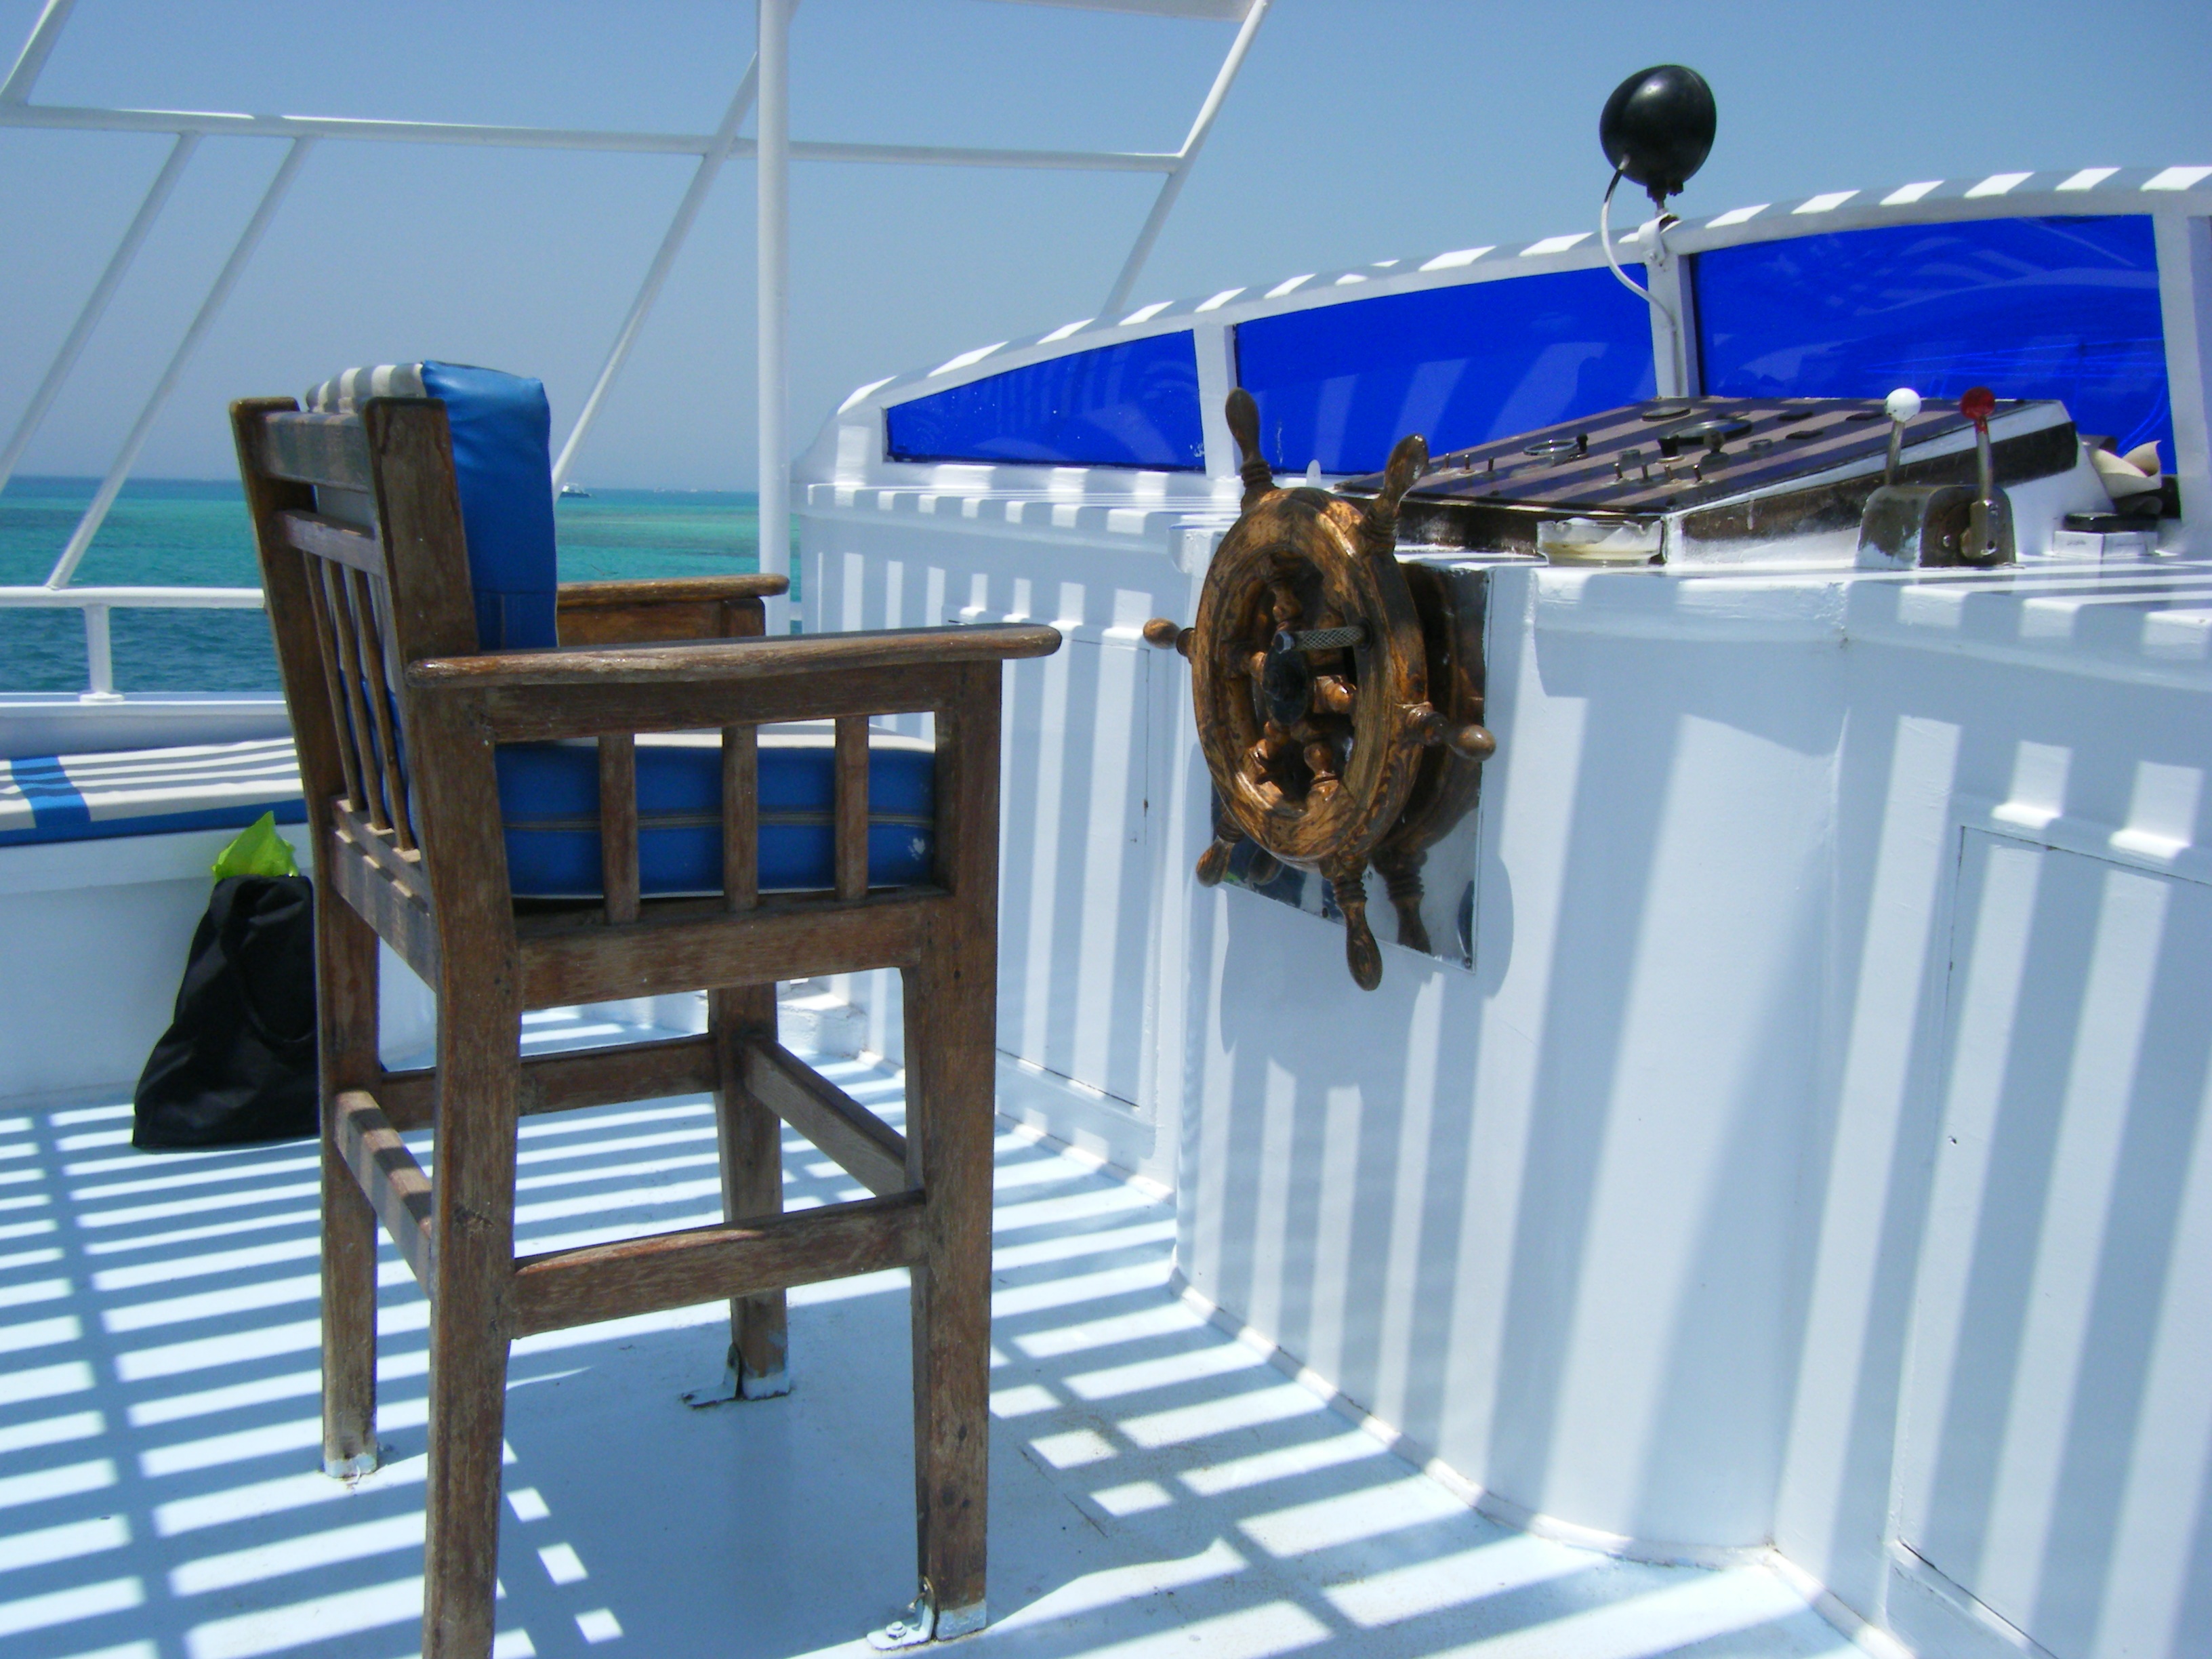
sea, vehicle, sailing, shadow, blue, steering wheel, day s